Battle of Caporetto

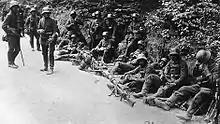
German assault troops at Caporetto

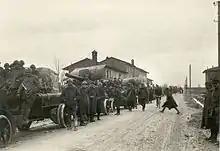
Italian 102/35 anti-air guns mounted on SPA 9000C trucks during the retreat

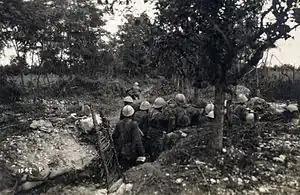
Provisional Italian trenches along the Piave River

Foul weather, as well as lack of readiness in some of the Austro-Hungarian divisions and in particular of their artillery, delayed the attack for two days but on 24 October there was no wind and the front was misted over. At 02:00, in the northern area of the battle (near Bovec/Plezzo) 894 metal tubes similar to Livens Projectors, dug into a reverse slope, were triggered electrically to simultaneously fire canisters containing of chlorine-arsenic agent and diphosgene, smothering the Italian trenches in a dense cloud of poison gas. Knowing that their gas masks could protect them only for two hours or less, the defenders fled, but 500–600 were killed. Other parts of the valley were bombed with gas from common grenades. Then the front was quiet until 06:00, when all the Italian wire and trenches to be attacked were bombarded by mortars.